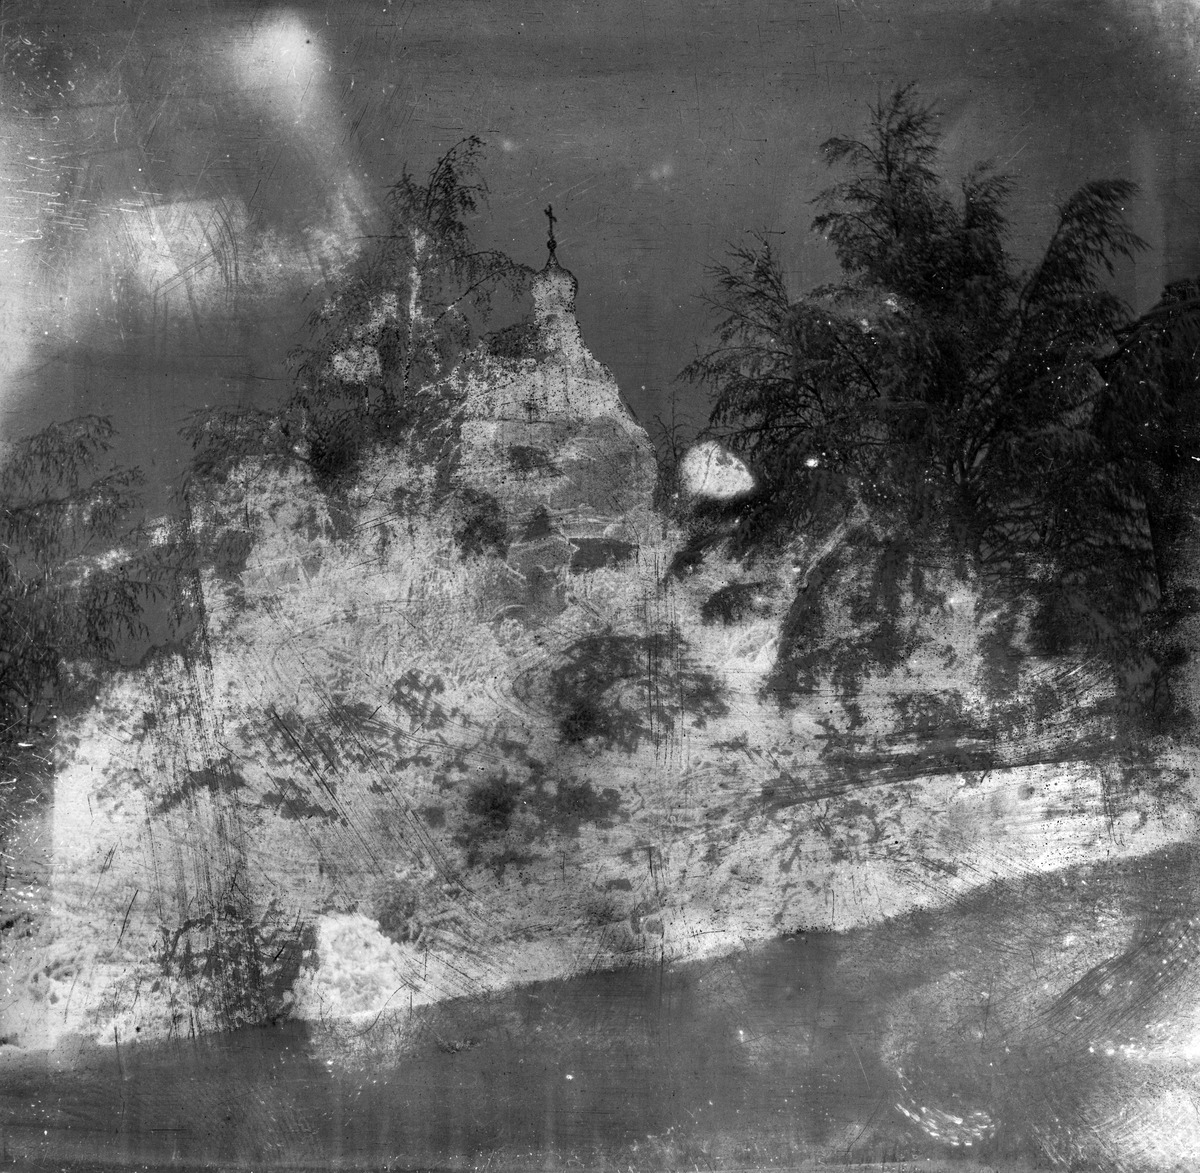
Uspenskin katedraali
sisällön kuvaus: Uspenskin katedraali. mustavalkoinen
Kuvaaja: Timiriasew, Ivan, valokuvaaja
Ajankohta: kuvausaika 1910 -luku
Paikka: Suomi, Uusimaa, Helsinki, Katajanokka Helsinki, Helsinki
Aiheet: julkiset rakennukset kirkkorakennukset, kirkot, talvi